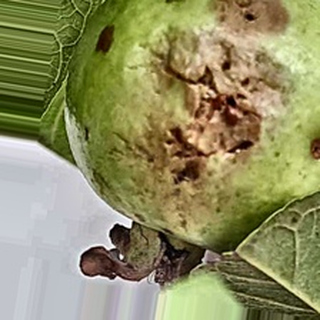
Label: guava_fruit_fly